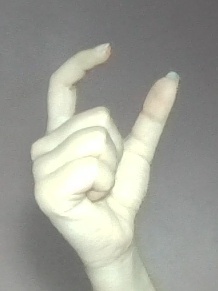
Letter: nun